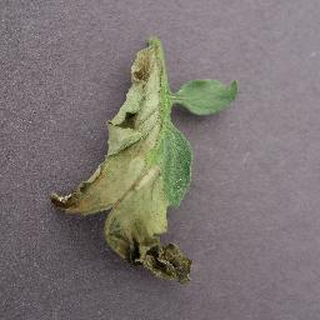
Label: tomato_late_blight